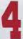
Number: 4